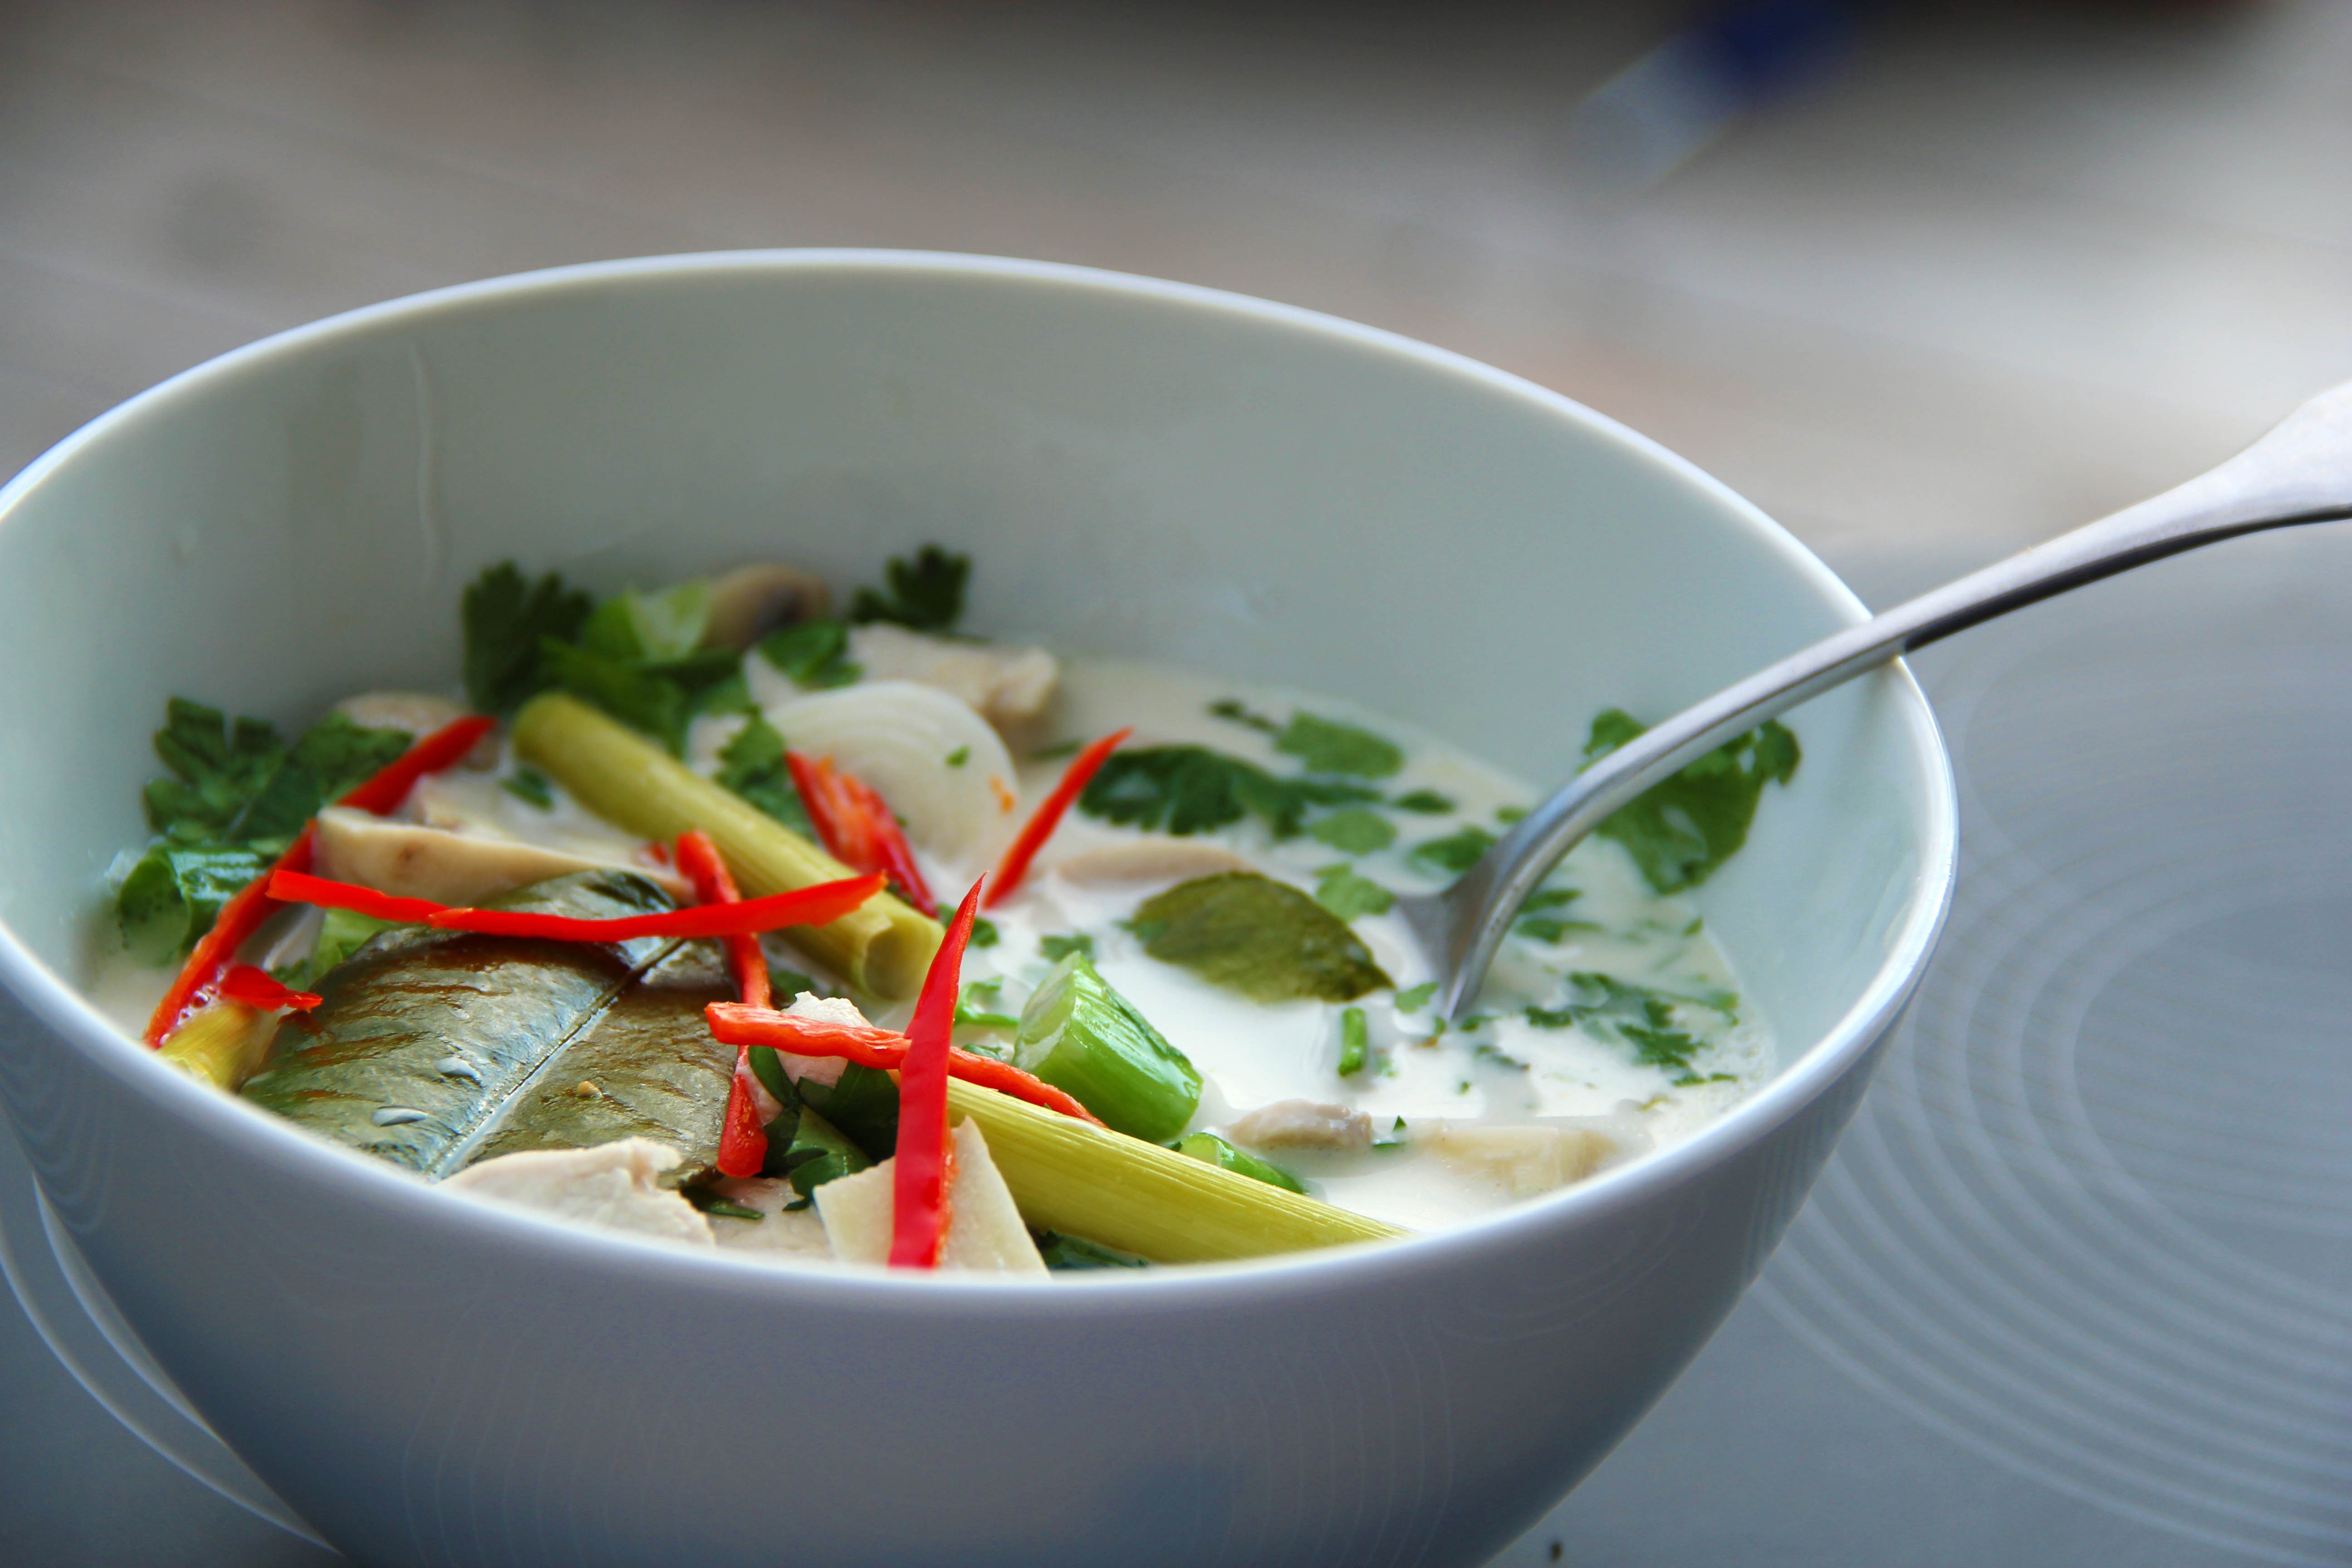
dish, food, salad, chili, vegetable, asia, recipe, soup, thailand, asian food, vegetarian food, leaf vegetable, tom kha gai